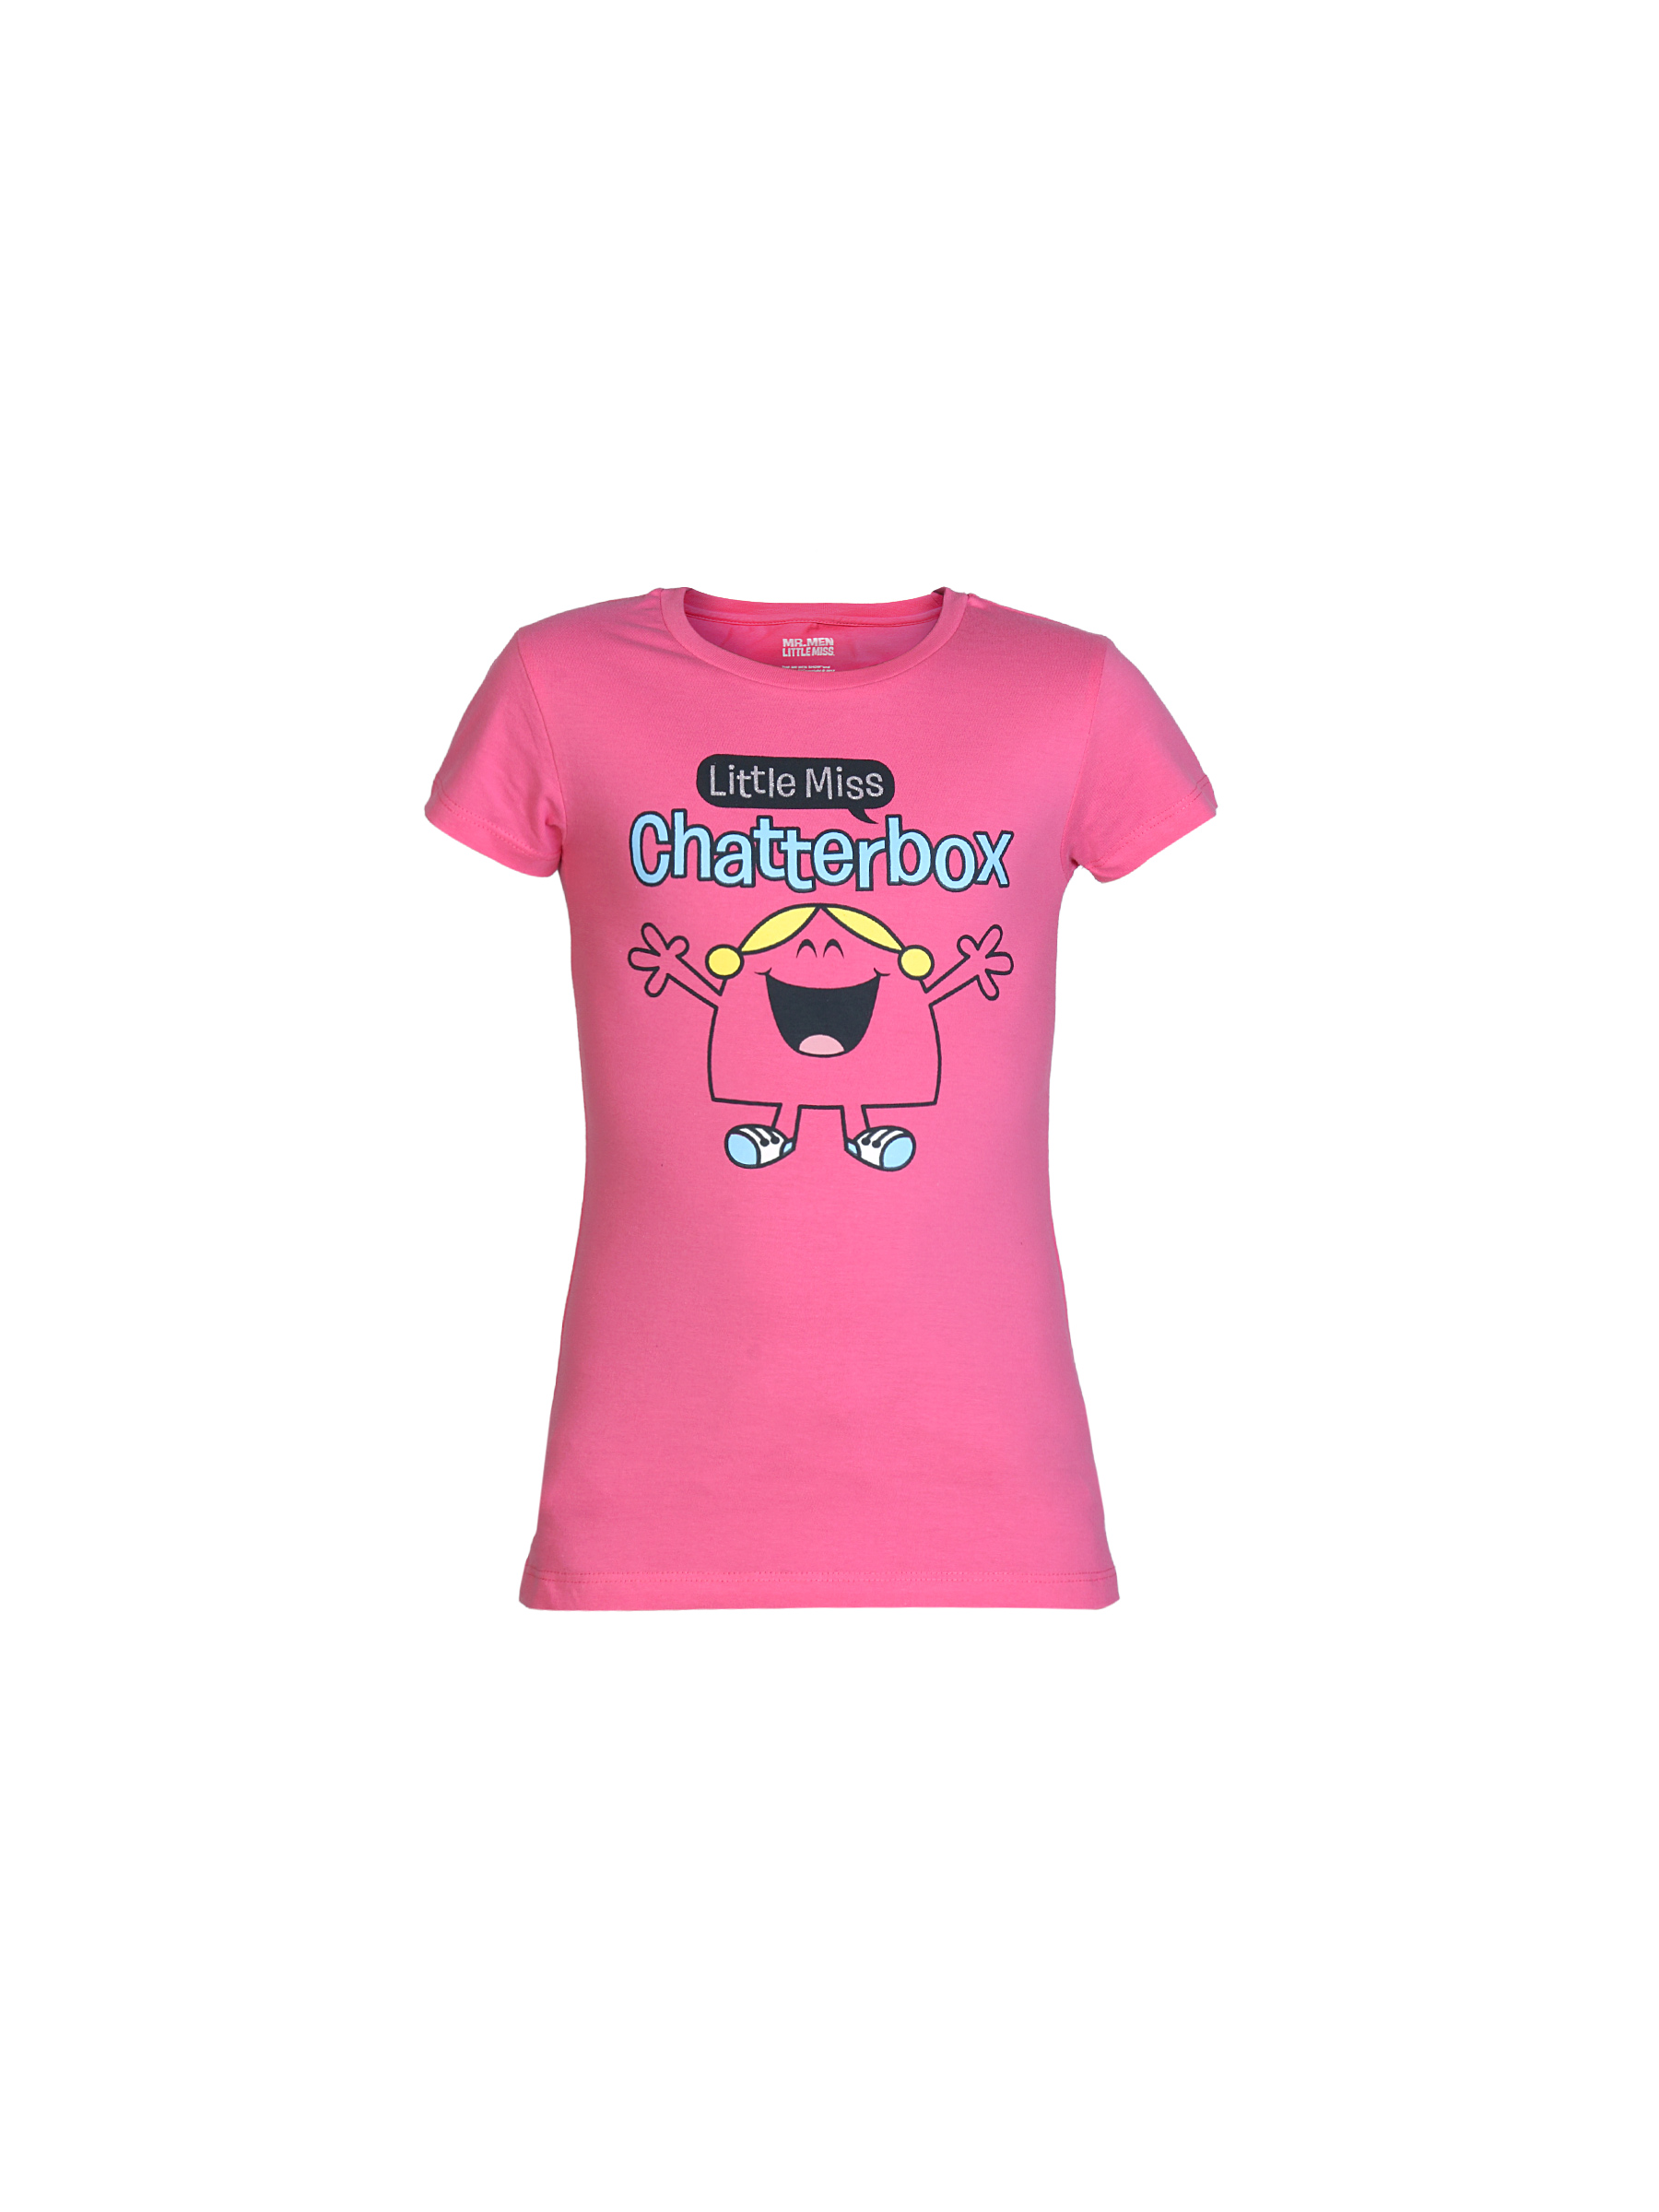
Mr. Men Little Miss Girls Pink Top
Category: Apparel / Topwear / Tops
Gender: Girls
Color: Pink
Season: Summer 2012
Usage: Casual